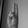
ASL letter: U